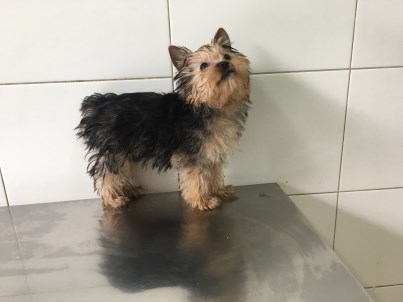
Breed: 340-n000120-Yorkshire_terrier